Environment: real
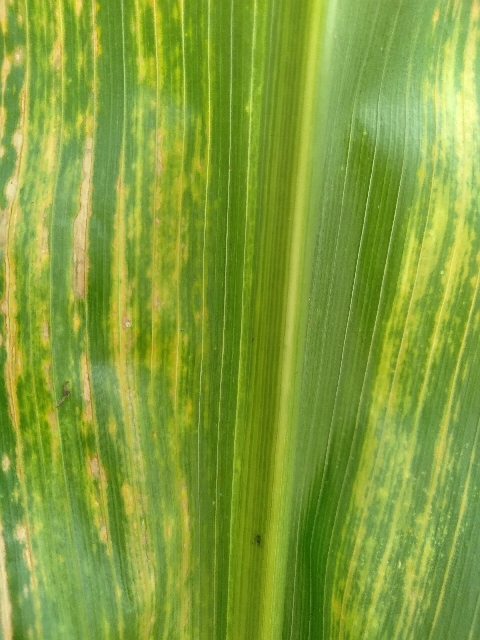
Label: lethal_necrosis